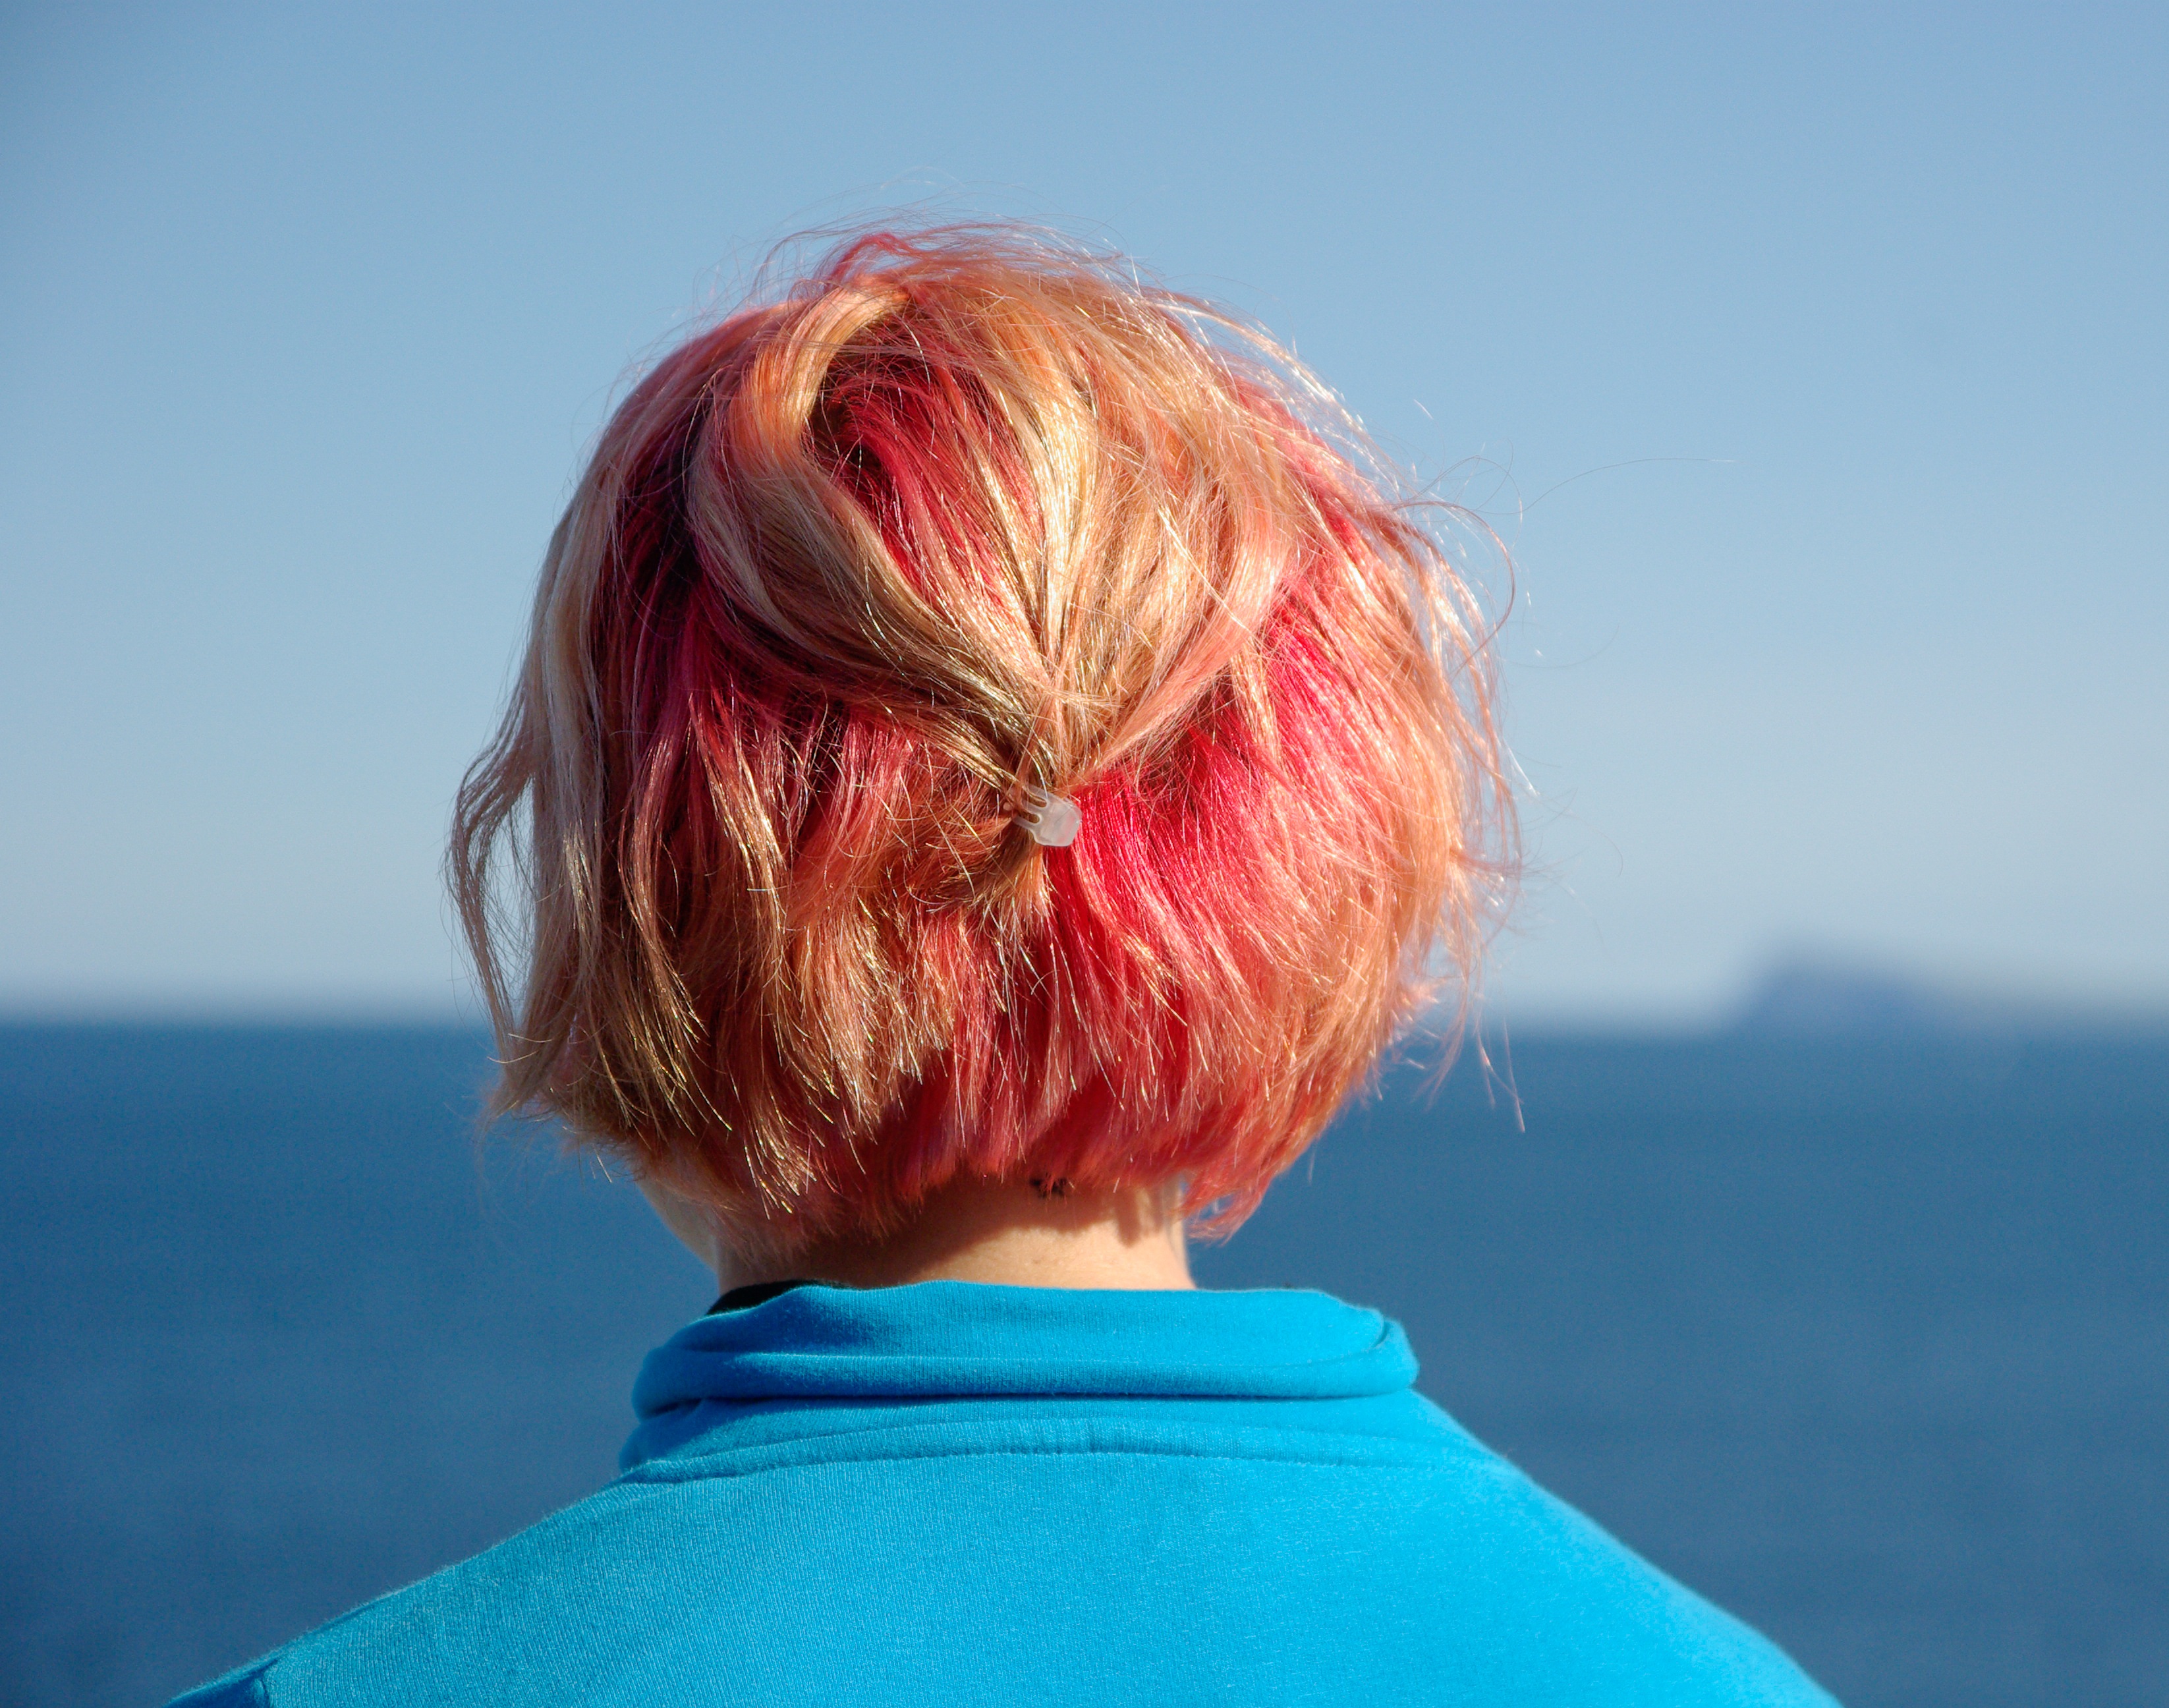
woman, hair, flower, red, color, blue, hairstyle, face, head, beauty, organ, roux, sense, hair coloring